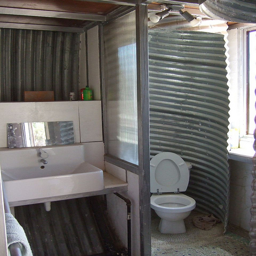
A white toilet sitting below a window in a bathroom.
A bathroom with metal roofing as walls rather rundown.
A bathroom with sink and toilet shown in the picture
A very basic bathroom with a toilet and sink.
A restroom with a sink and a toilet